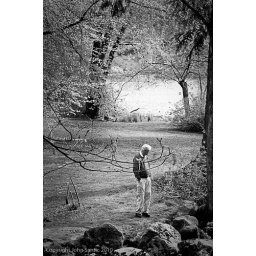
times by the river in quietlistening to the soft breezecan produce fruit in the soullike goodness from trees